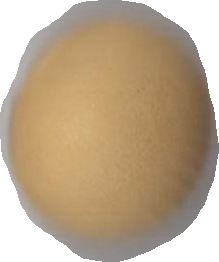
Variety: Dega